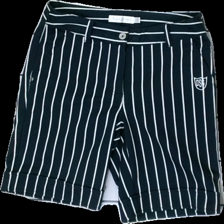
View: front
Type: Shorts
Category: Ladies
Brand: Not in the list
Brand text on label: Daily sports
Colors: Blue, White
Material: 88% Cotton 12% Cont?
Pattern: Striped
Cut: Regular
Size: 34
Season: All
Stains: Minor
Price range: <50
Recommended usage: Reuse